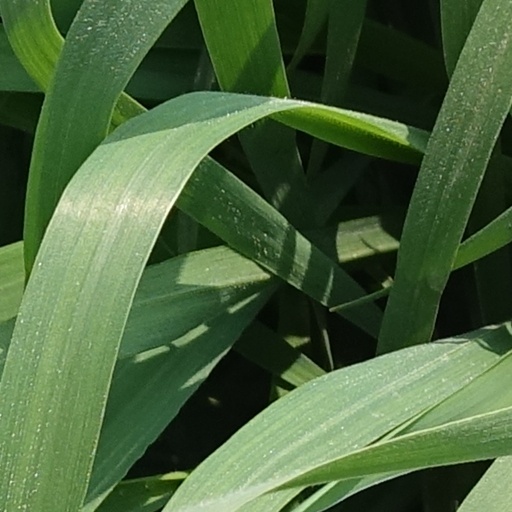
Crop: wheat